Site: brandenburg
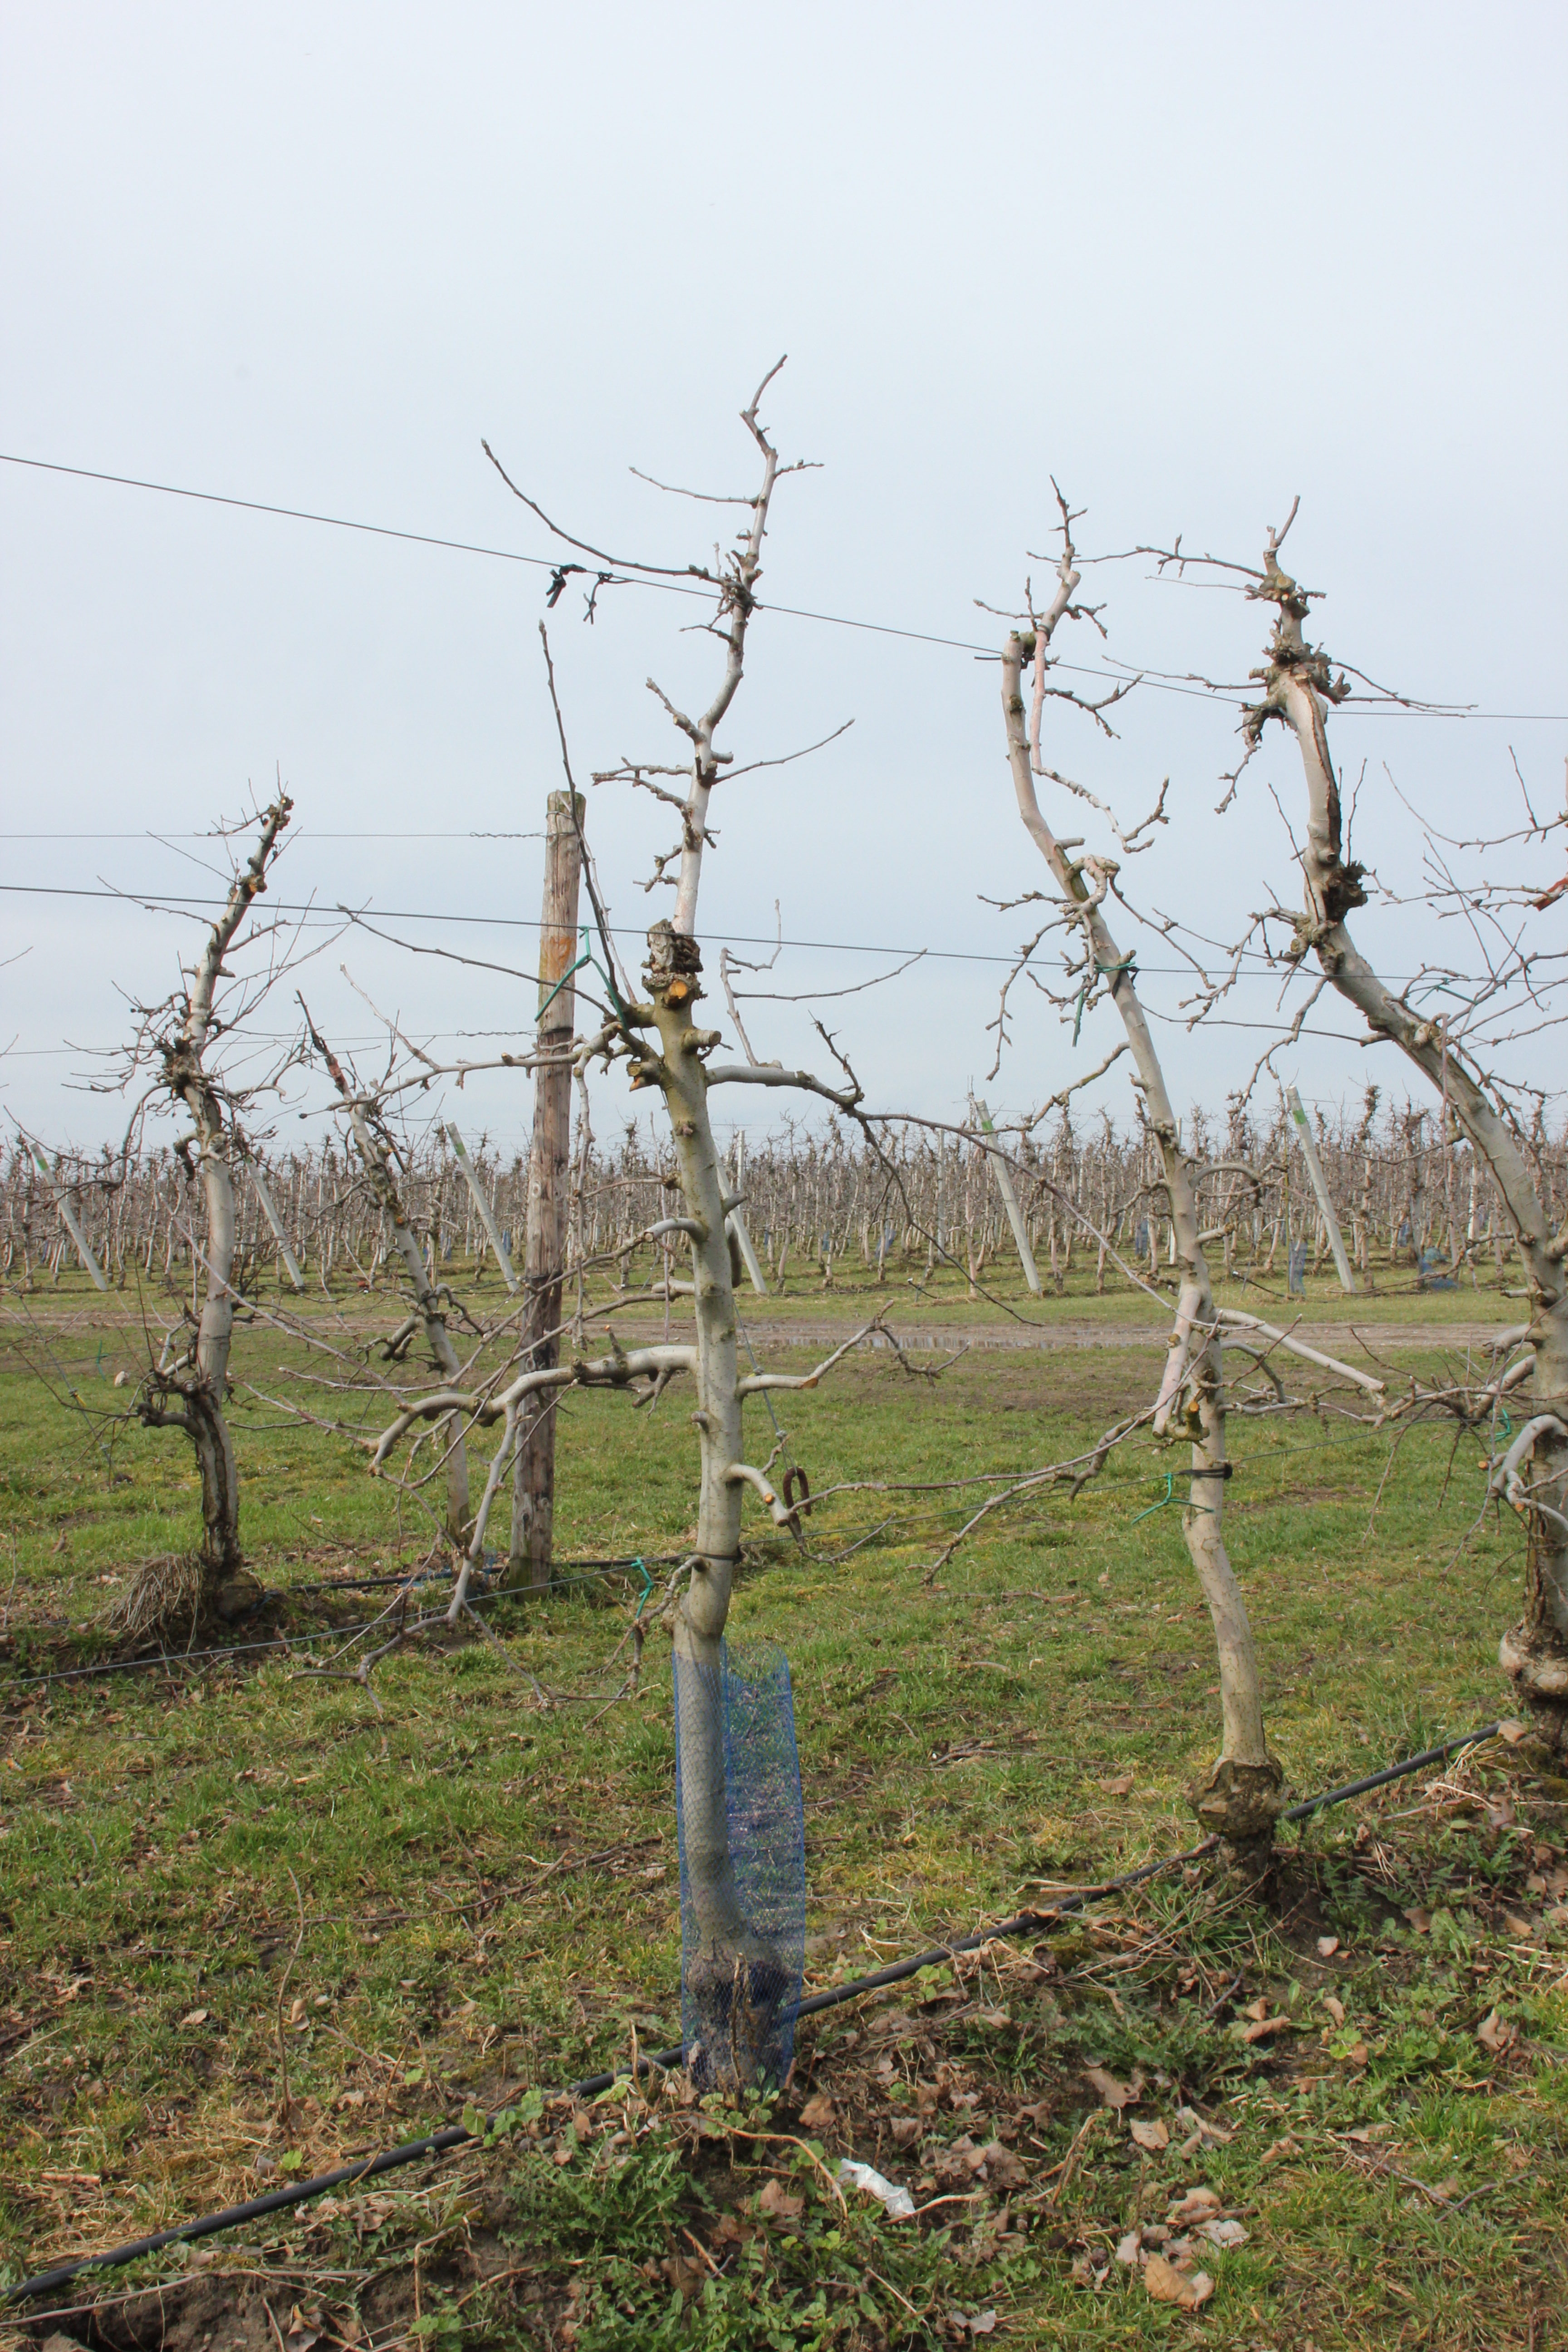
Growth stage (BBCH 01): Bud development